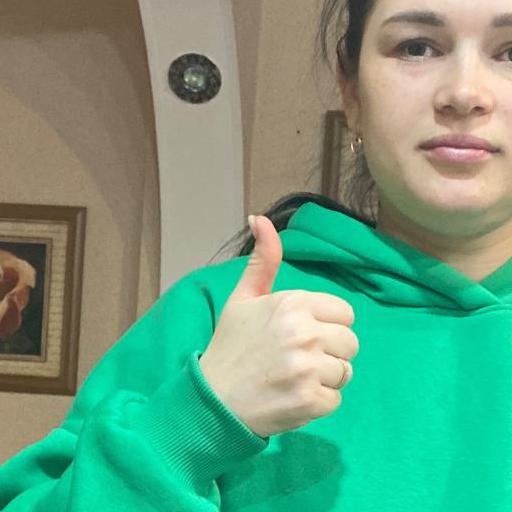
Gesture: like